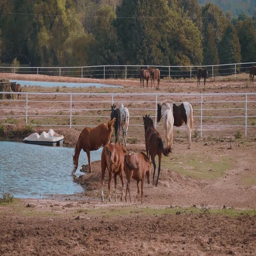
horses on a farm in country - style